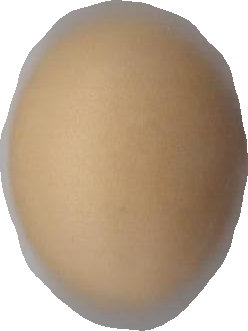
Variety: Grobogan